Kimbel & Cabus

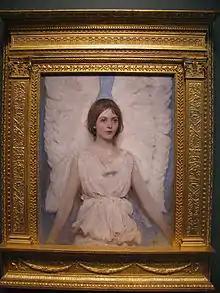
"Angel" (1887) by Abbott Handerson Thayer, Smithsonian American Art Museum, Washington, D.C. Cabus carved this Stanford White-designed "tabernacle" frame.

Kimbel & Cabus was a Victorian-era furniture and decorative arts firm based in New York City. The partnership was formed in 1862 between German-born cabinetmaker Anthony Kimbel (–1895) and French-born cabinetmaker Joseph Cabus (1824–1894). The company was noted for its Modern Gothic and Anglo-Japanese style furniture, which it popularized at the 1876 Centennial Exposition.